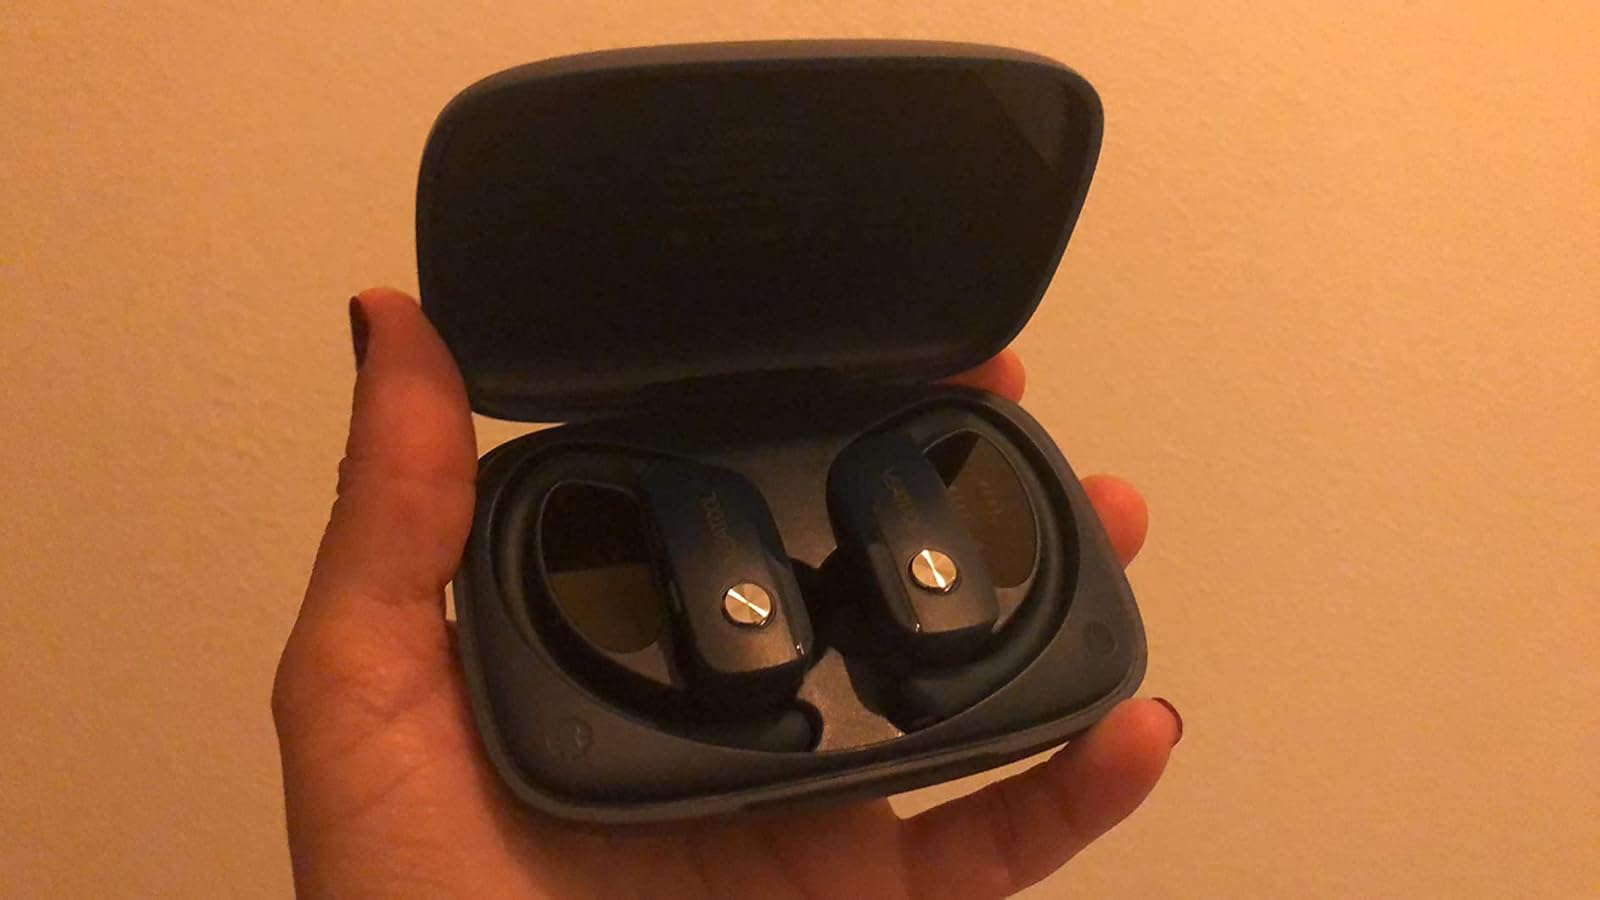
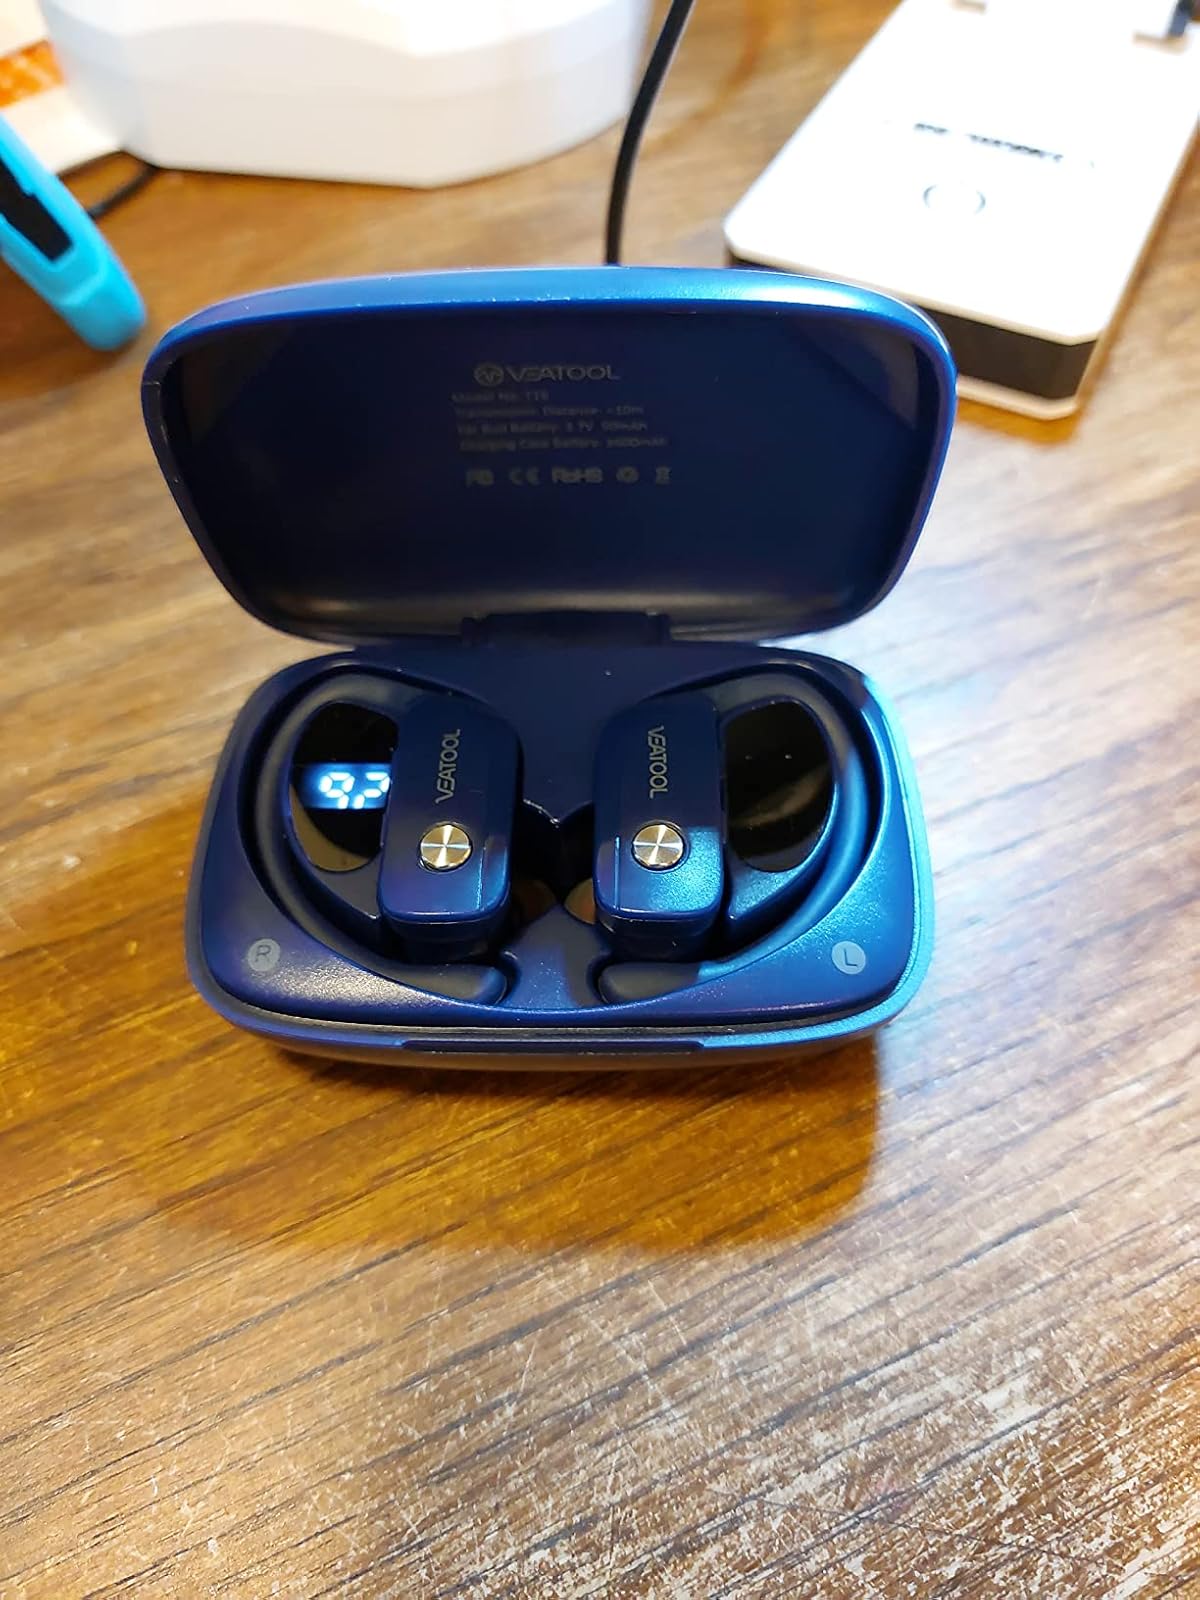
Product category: earbuds
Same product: no